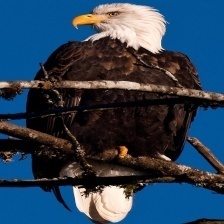
Species: BALD EAGLE
Scientific name: HALIAEETUS LEUCOCEPHALUS